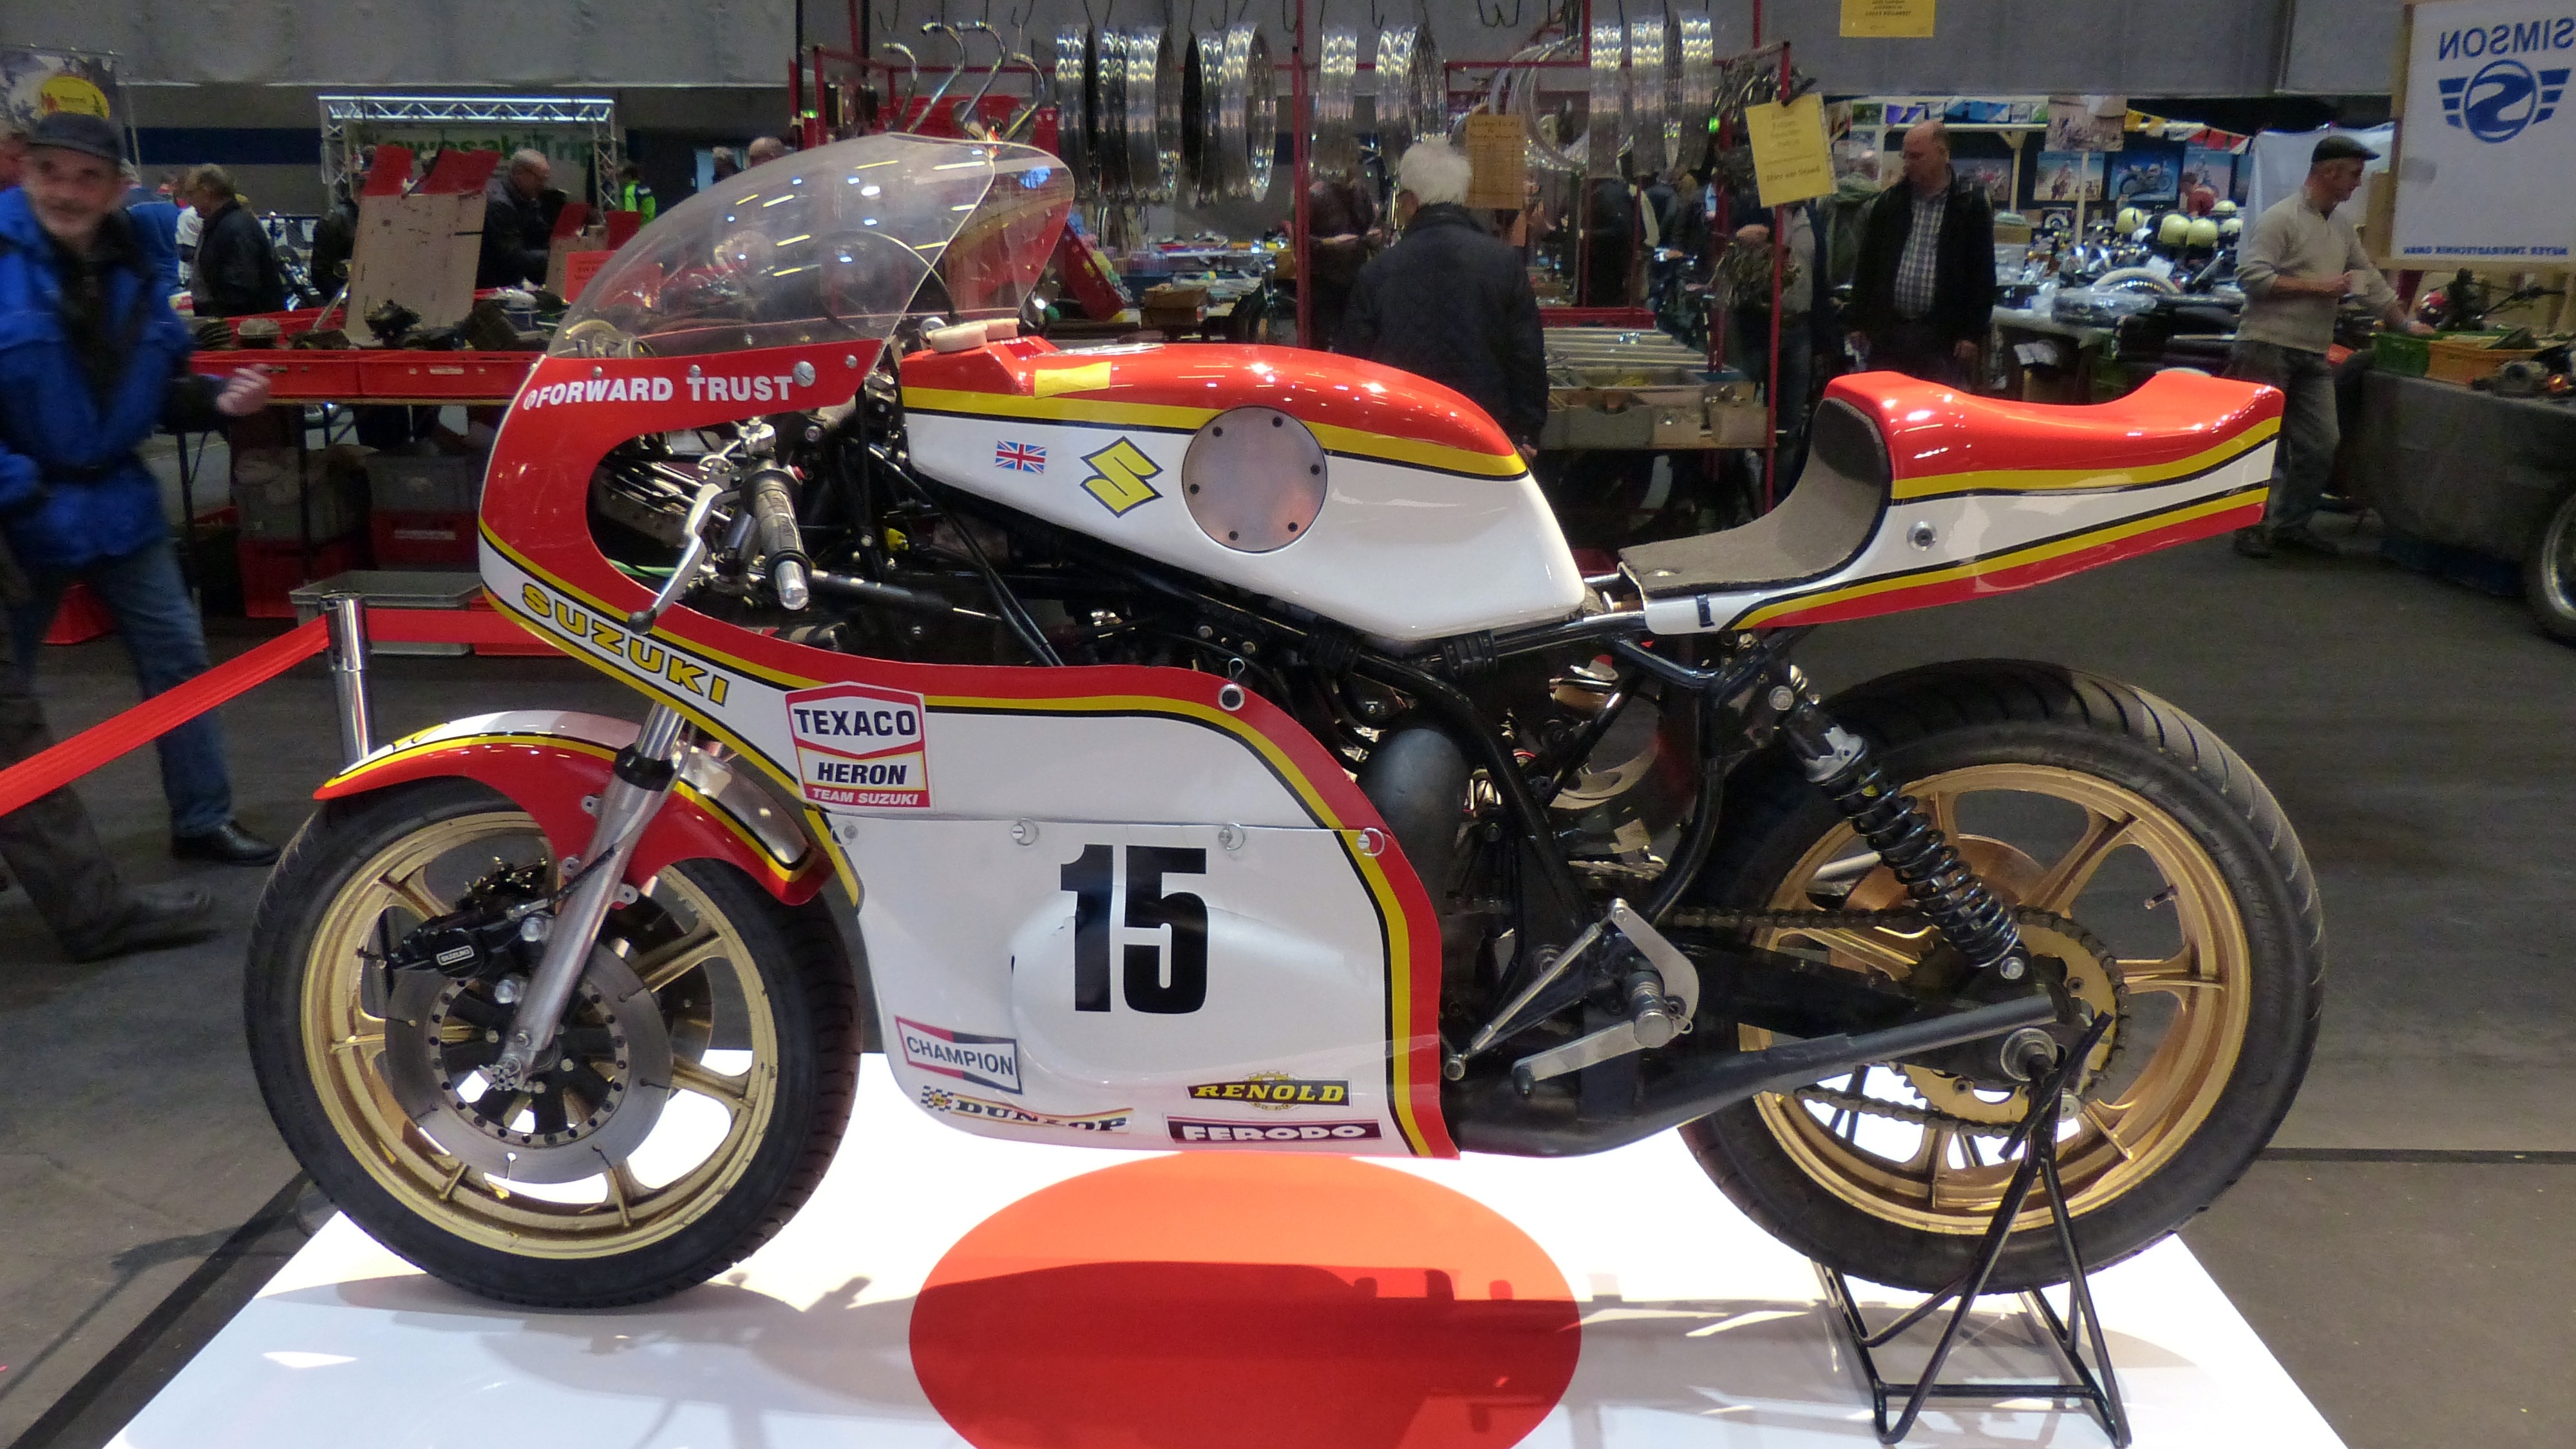
car, wheel, vehicle, motorcycle, motor vehicle, engine, racing, oldtimer, race track, exhibition, fair, antique car, motorcycling, old motorcycle, auto show, land vehicle, automobile make, automotive design